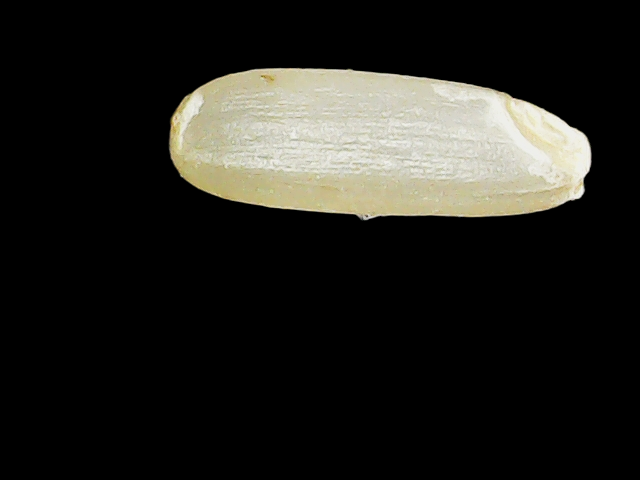
Rice variety: Binadhan17